Who's Afraid of Beowulf?

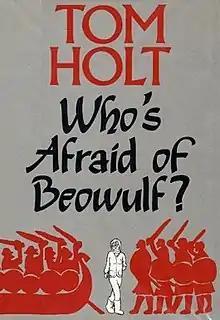
First edition

Who’s Afraid of Beowulf? is the second humorous-fantasy novel by popular British author Tom Holt, first published in the UK in 1988 by Macmillan Publishers. Unlike Holt's other early books, this is not based on any particular opera or well-known mythic cycle.